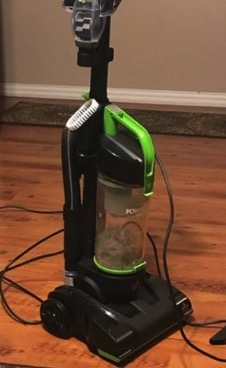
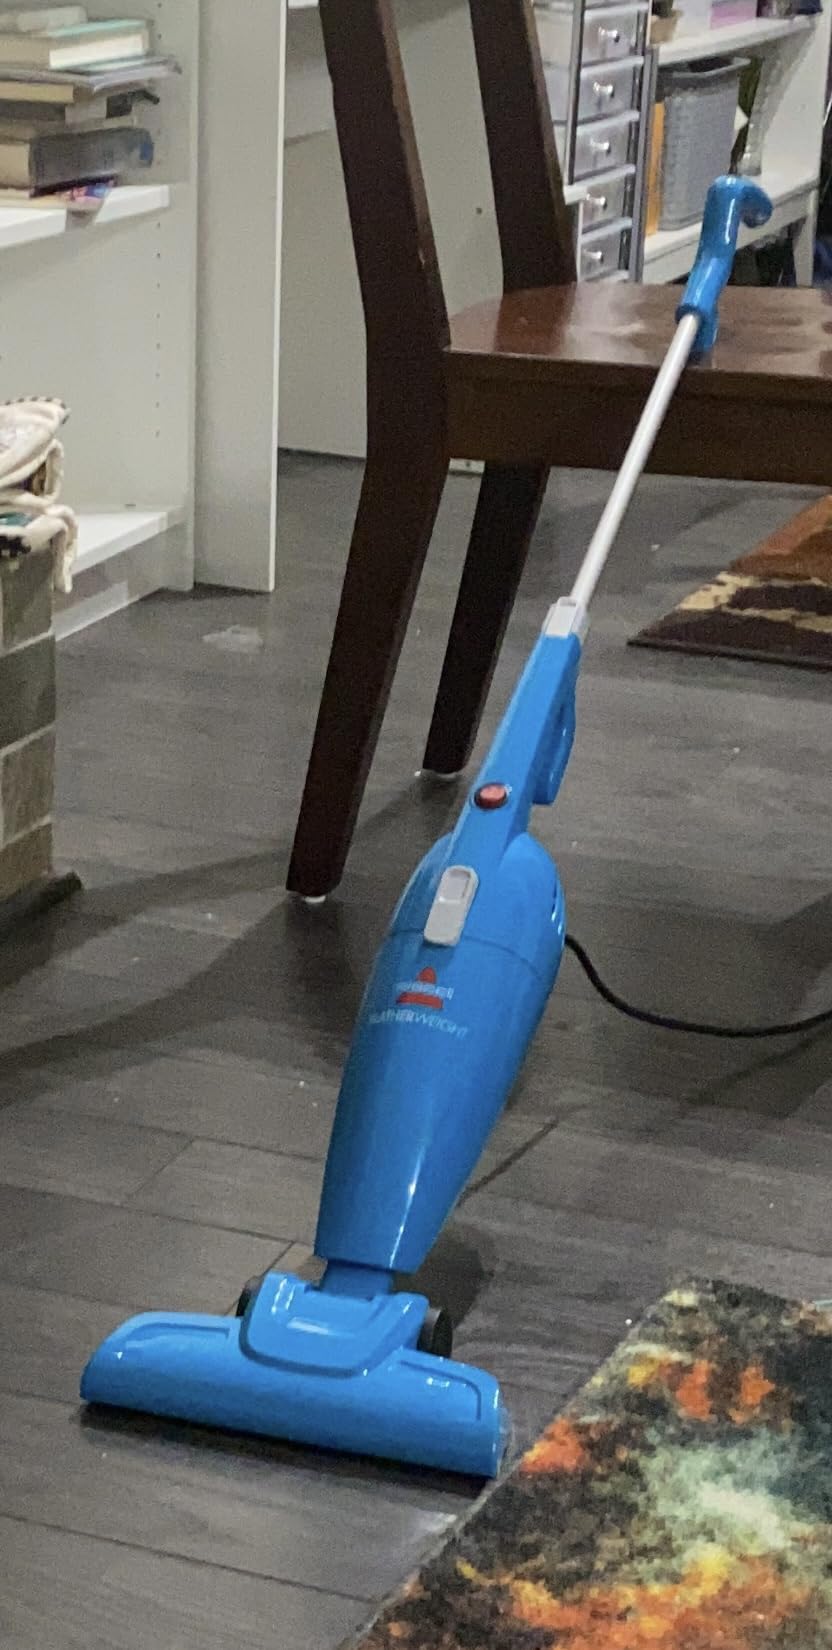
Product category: items_vacuum
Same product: no